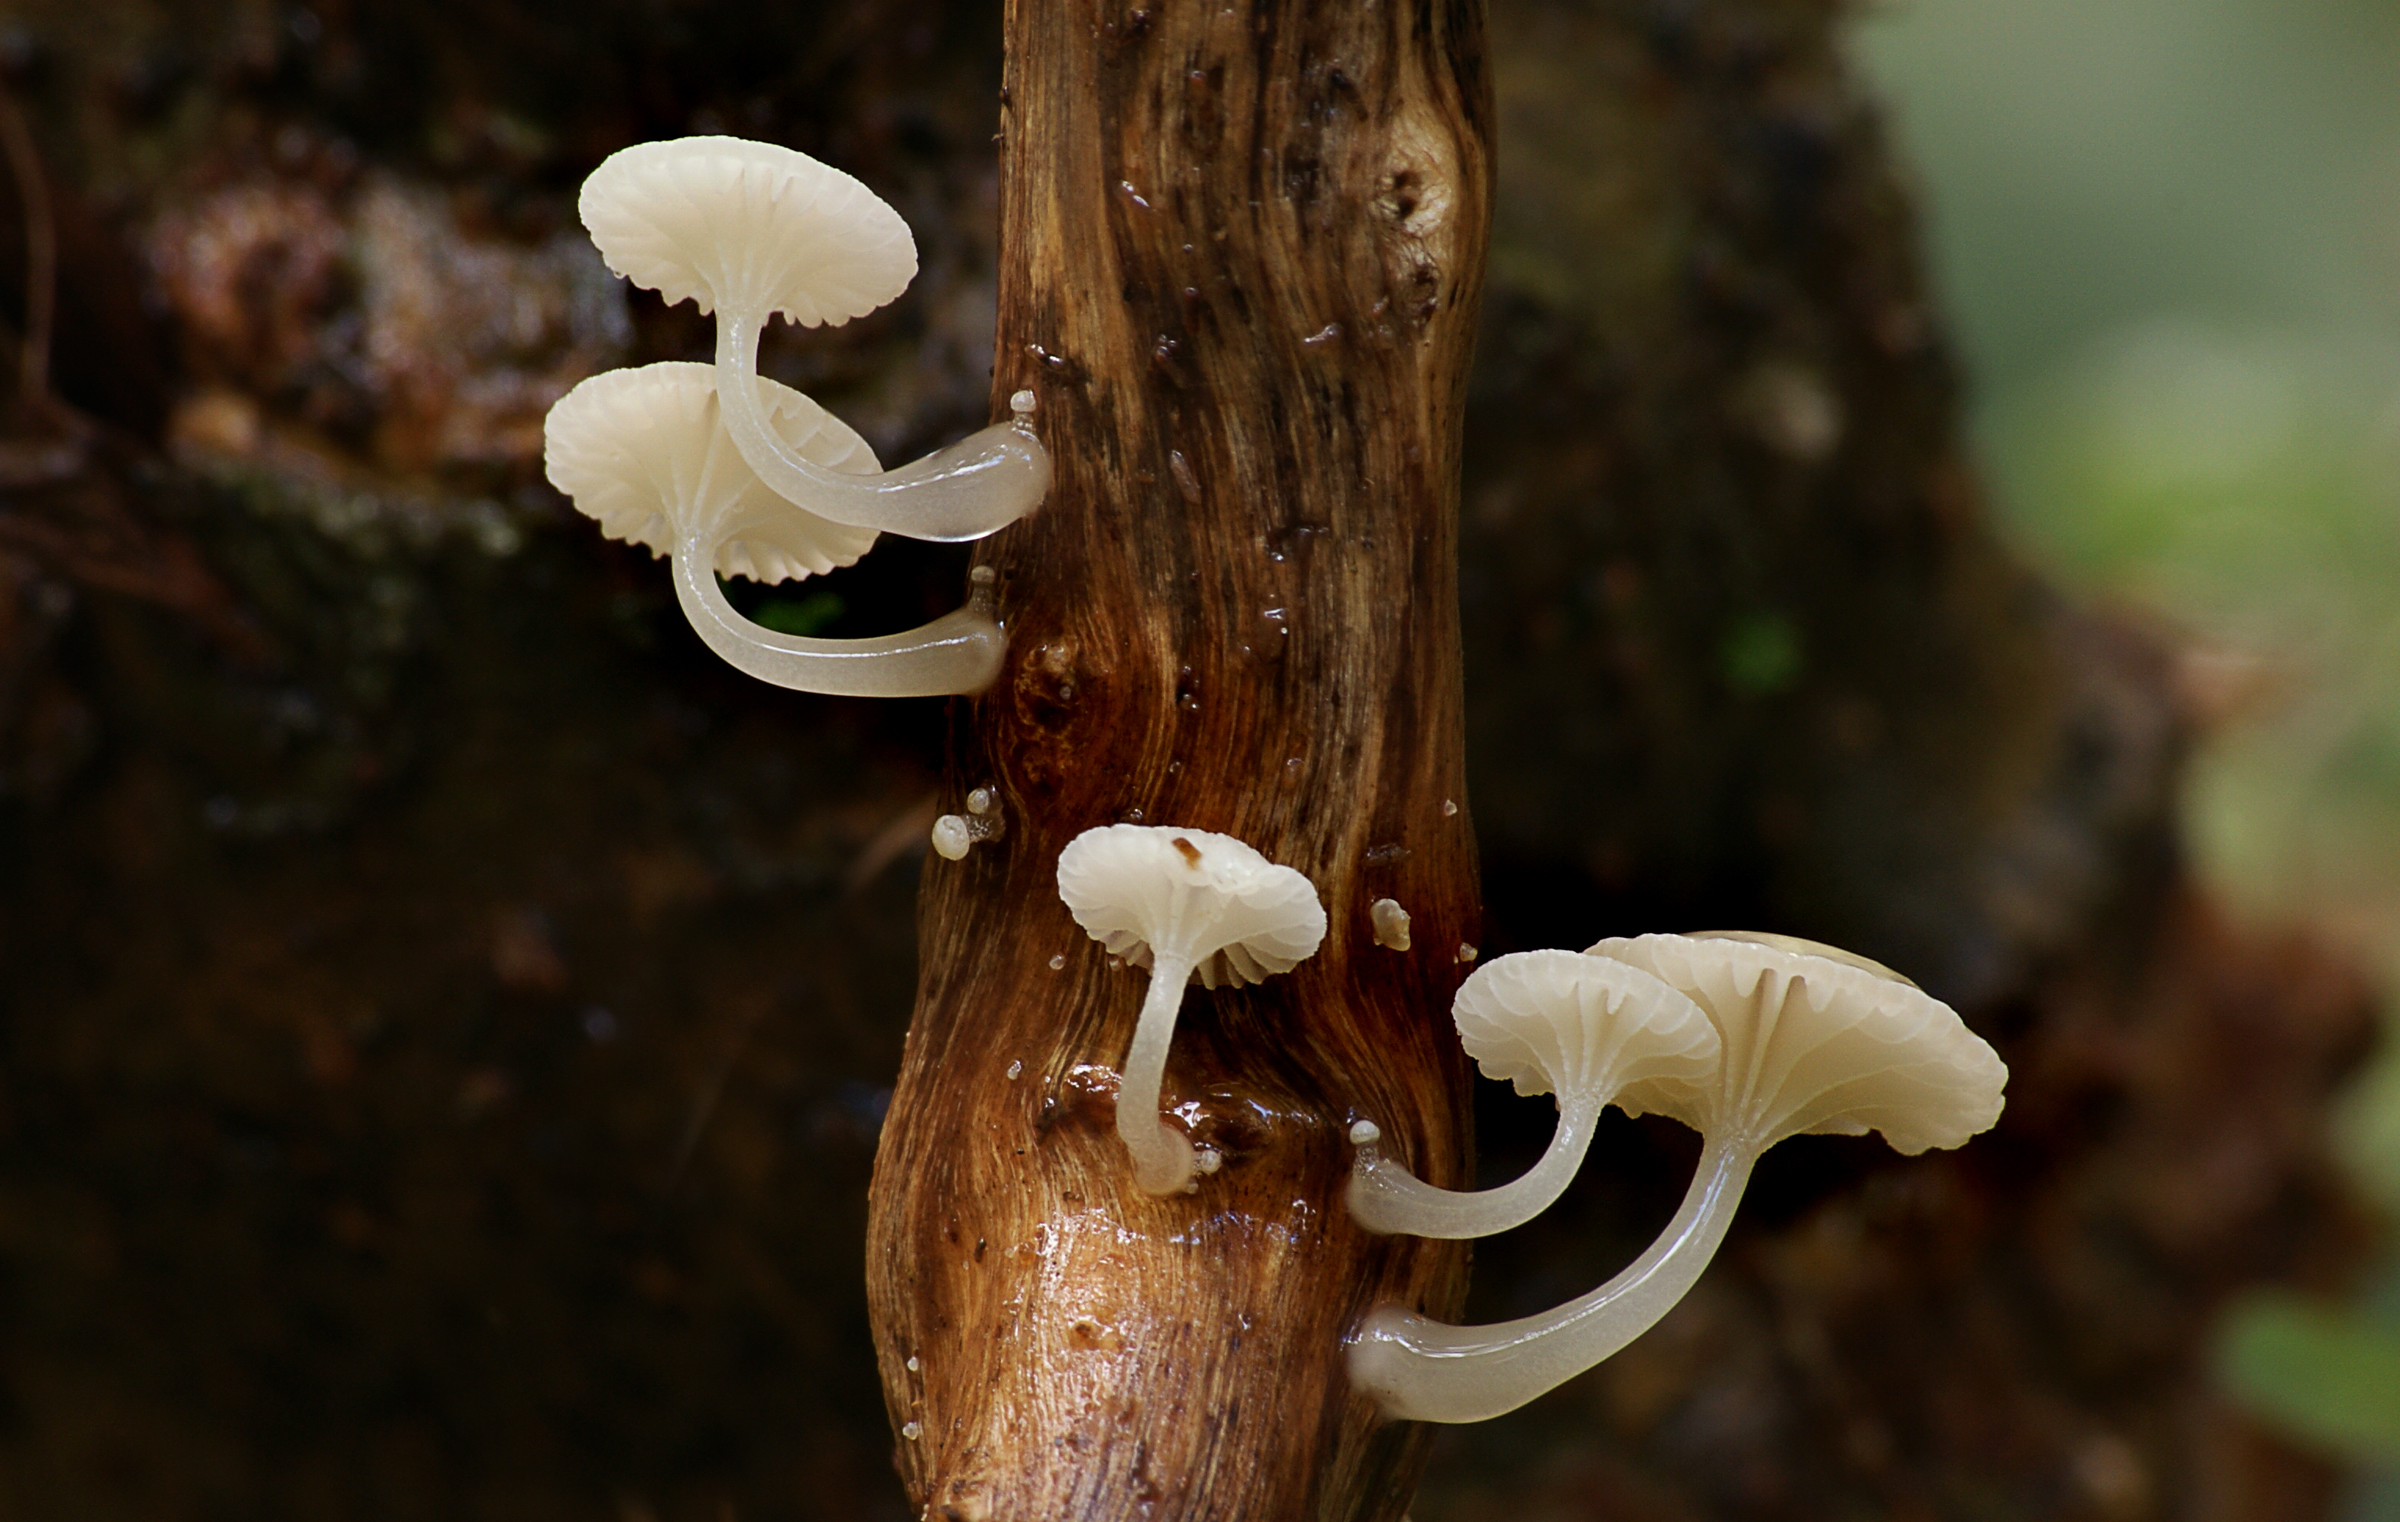
nature, flower, autumn, mushroom, flora, close up, fungus, fungi, oudemansiellaaustralis, mushroomonwood, agaricus, macro photography, oyster mushroom, edible mushroom, plant stem, medicinal mushroom, agaricomycetes, agaricaceae